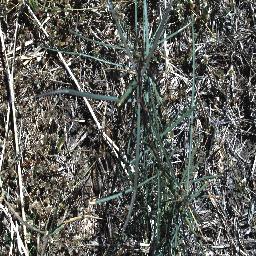
Label: parkinsonia